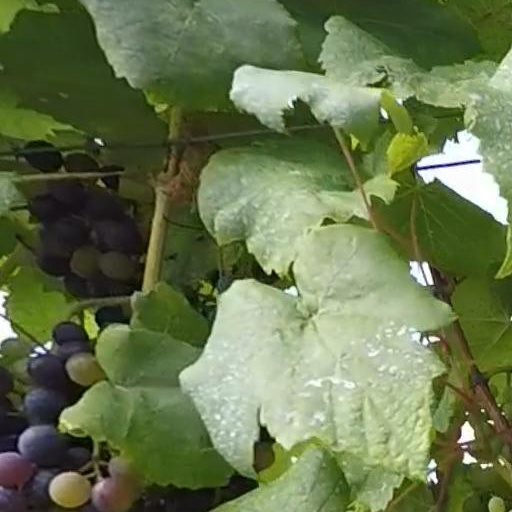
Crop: grape